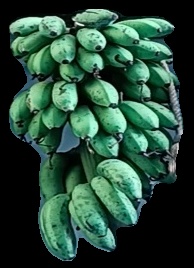
Variety: rasbale
Grade: grade2